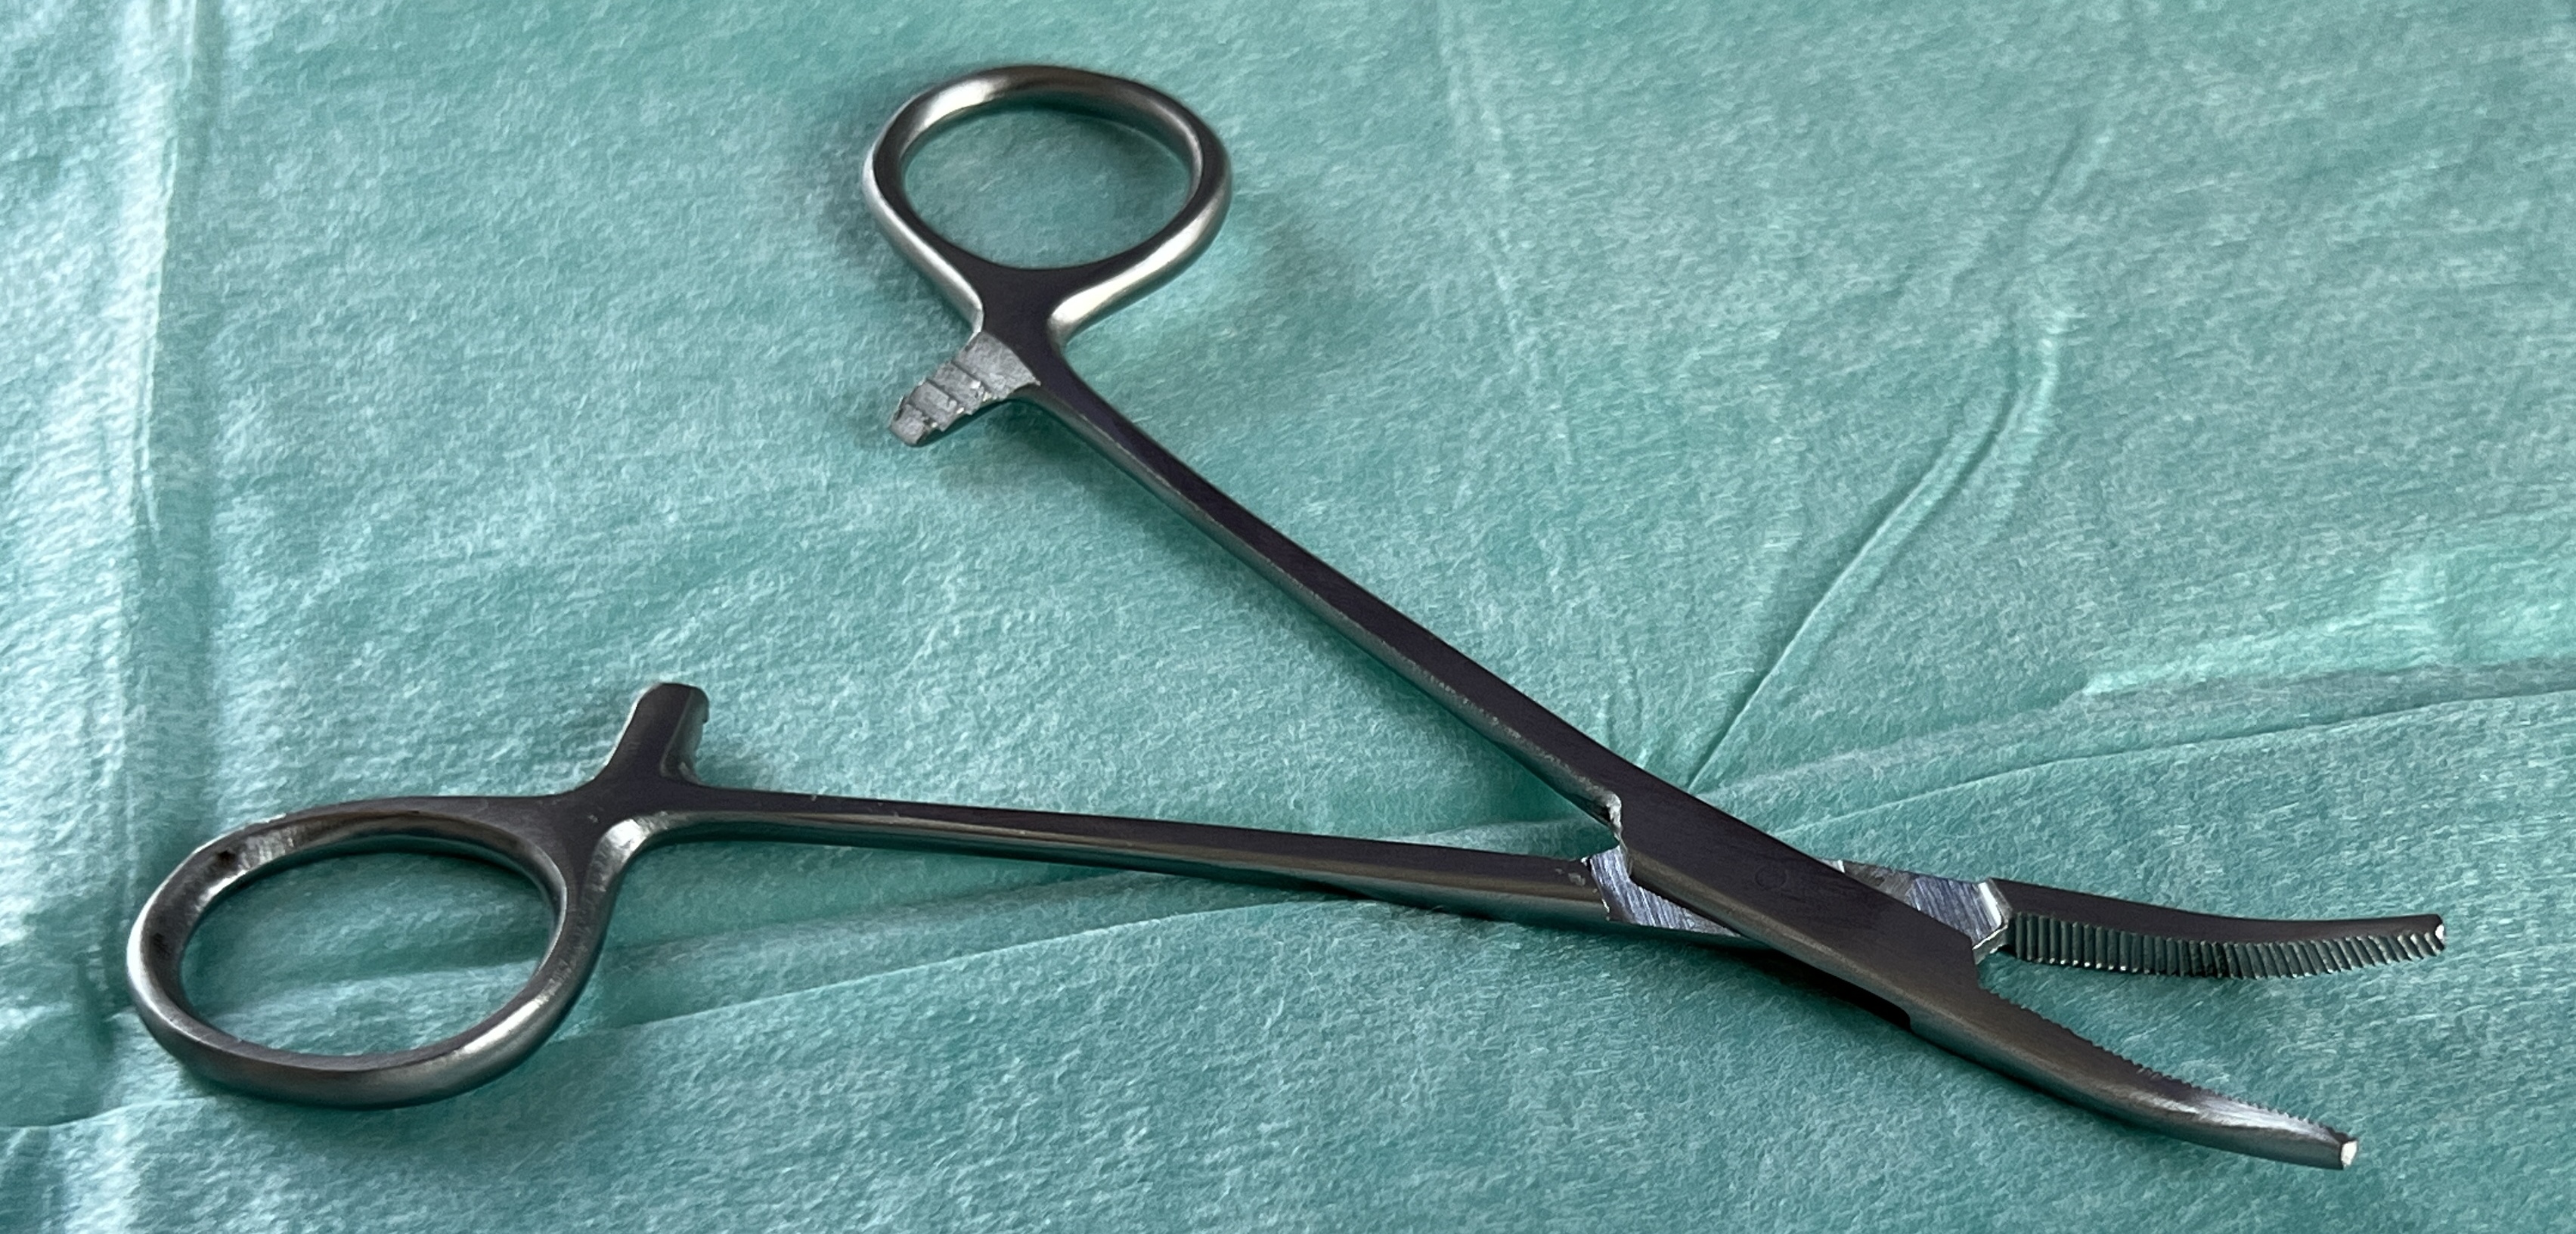
Hinged instrument state: open